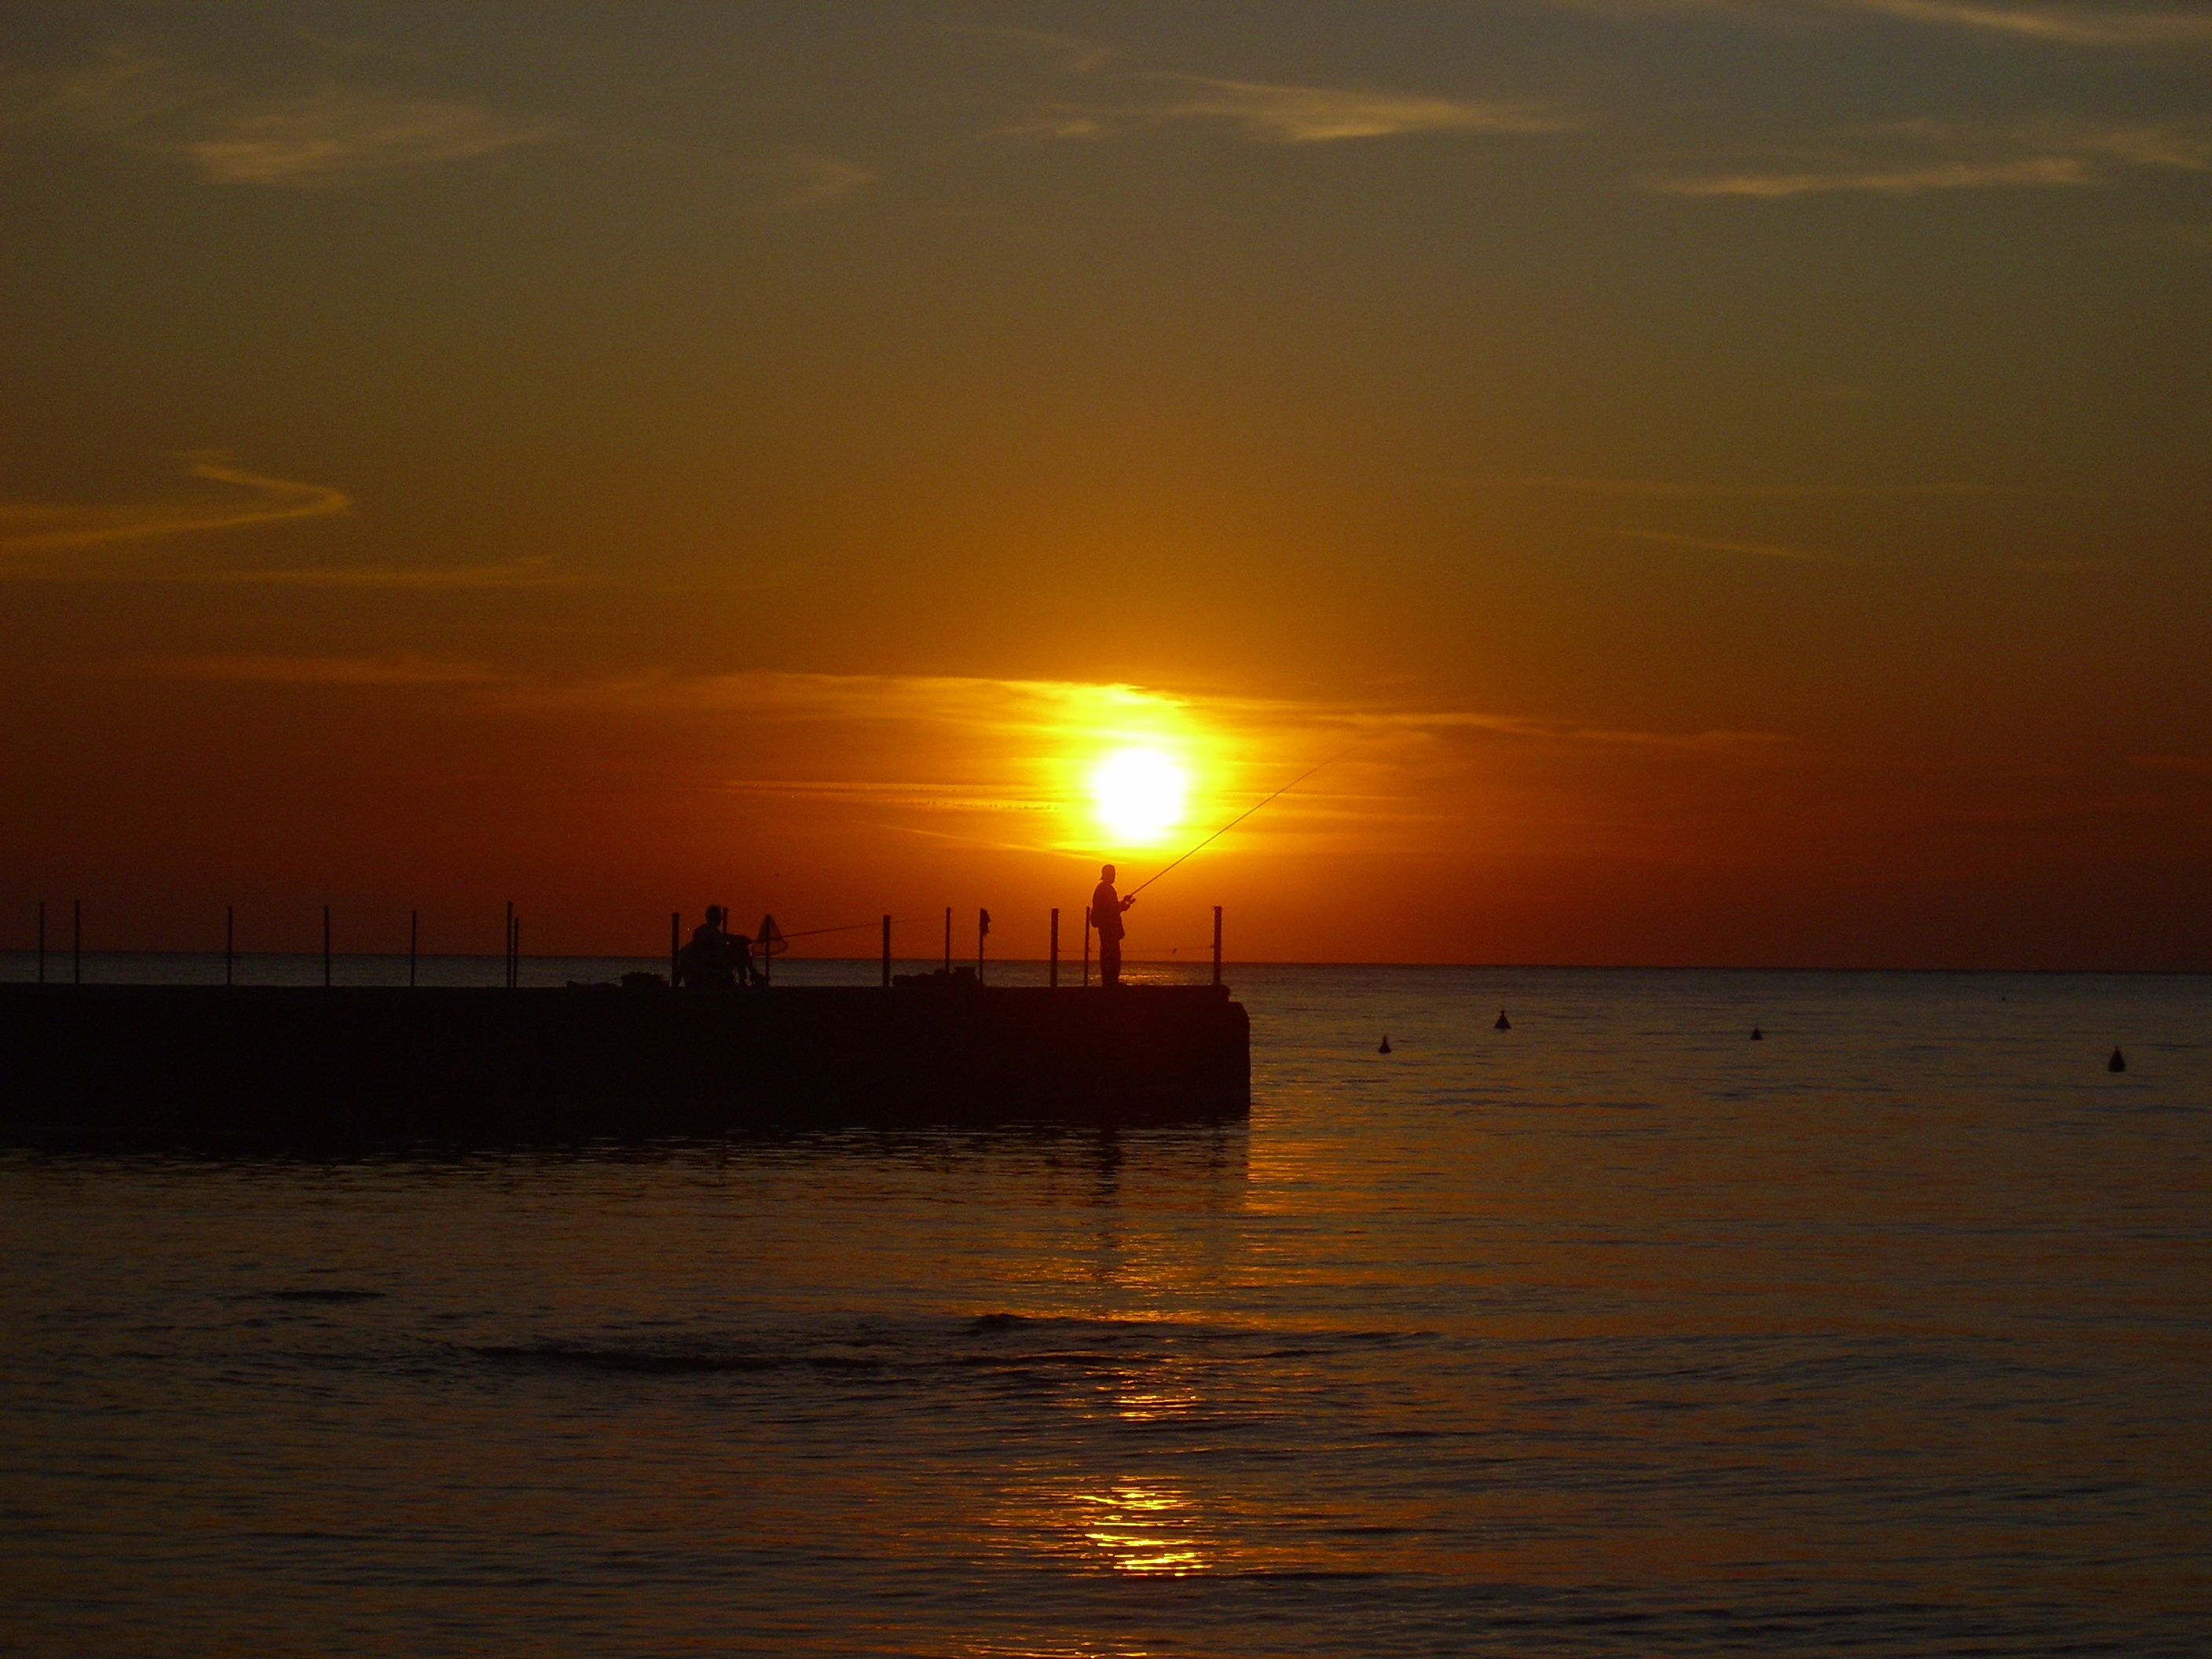
beach, sea, coast, ocean, horizon, silhouette, sun, sunrise, sunset, sunlight, morning, shore, wave, dawn, pier, male, dusk, evening, reflection, fishing, fisherman, jetty, rod, afterglow